Ben Morton (politician)

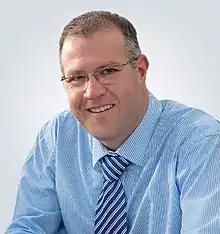
Morton in 2019

Ben Morton (born 29 June 1981) is an Australian former politician. He represented the Australian House of Representatives seat of Tangney for the Liberal Party from 2 July 2016 until he lost the seat at the 2022 Australian federal election. Morton served as Assistant Minister to the Prime Minister and Cabinet from 2019 to 2020, Assistant Minister to the Minister for the Public Service and Assistant Minister for Electoral Matters from 2020 to 2021, and Minister for the Public Service and Special Minister of State from 2021 to 2022.